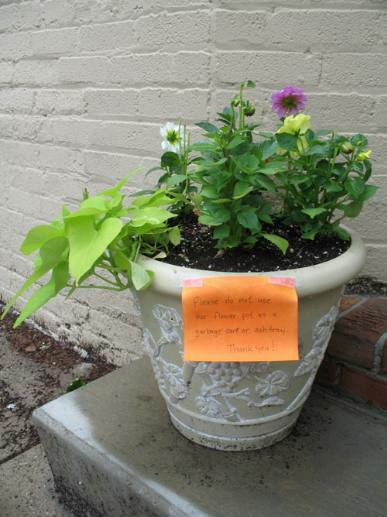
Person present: No